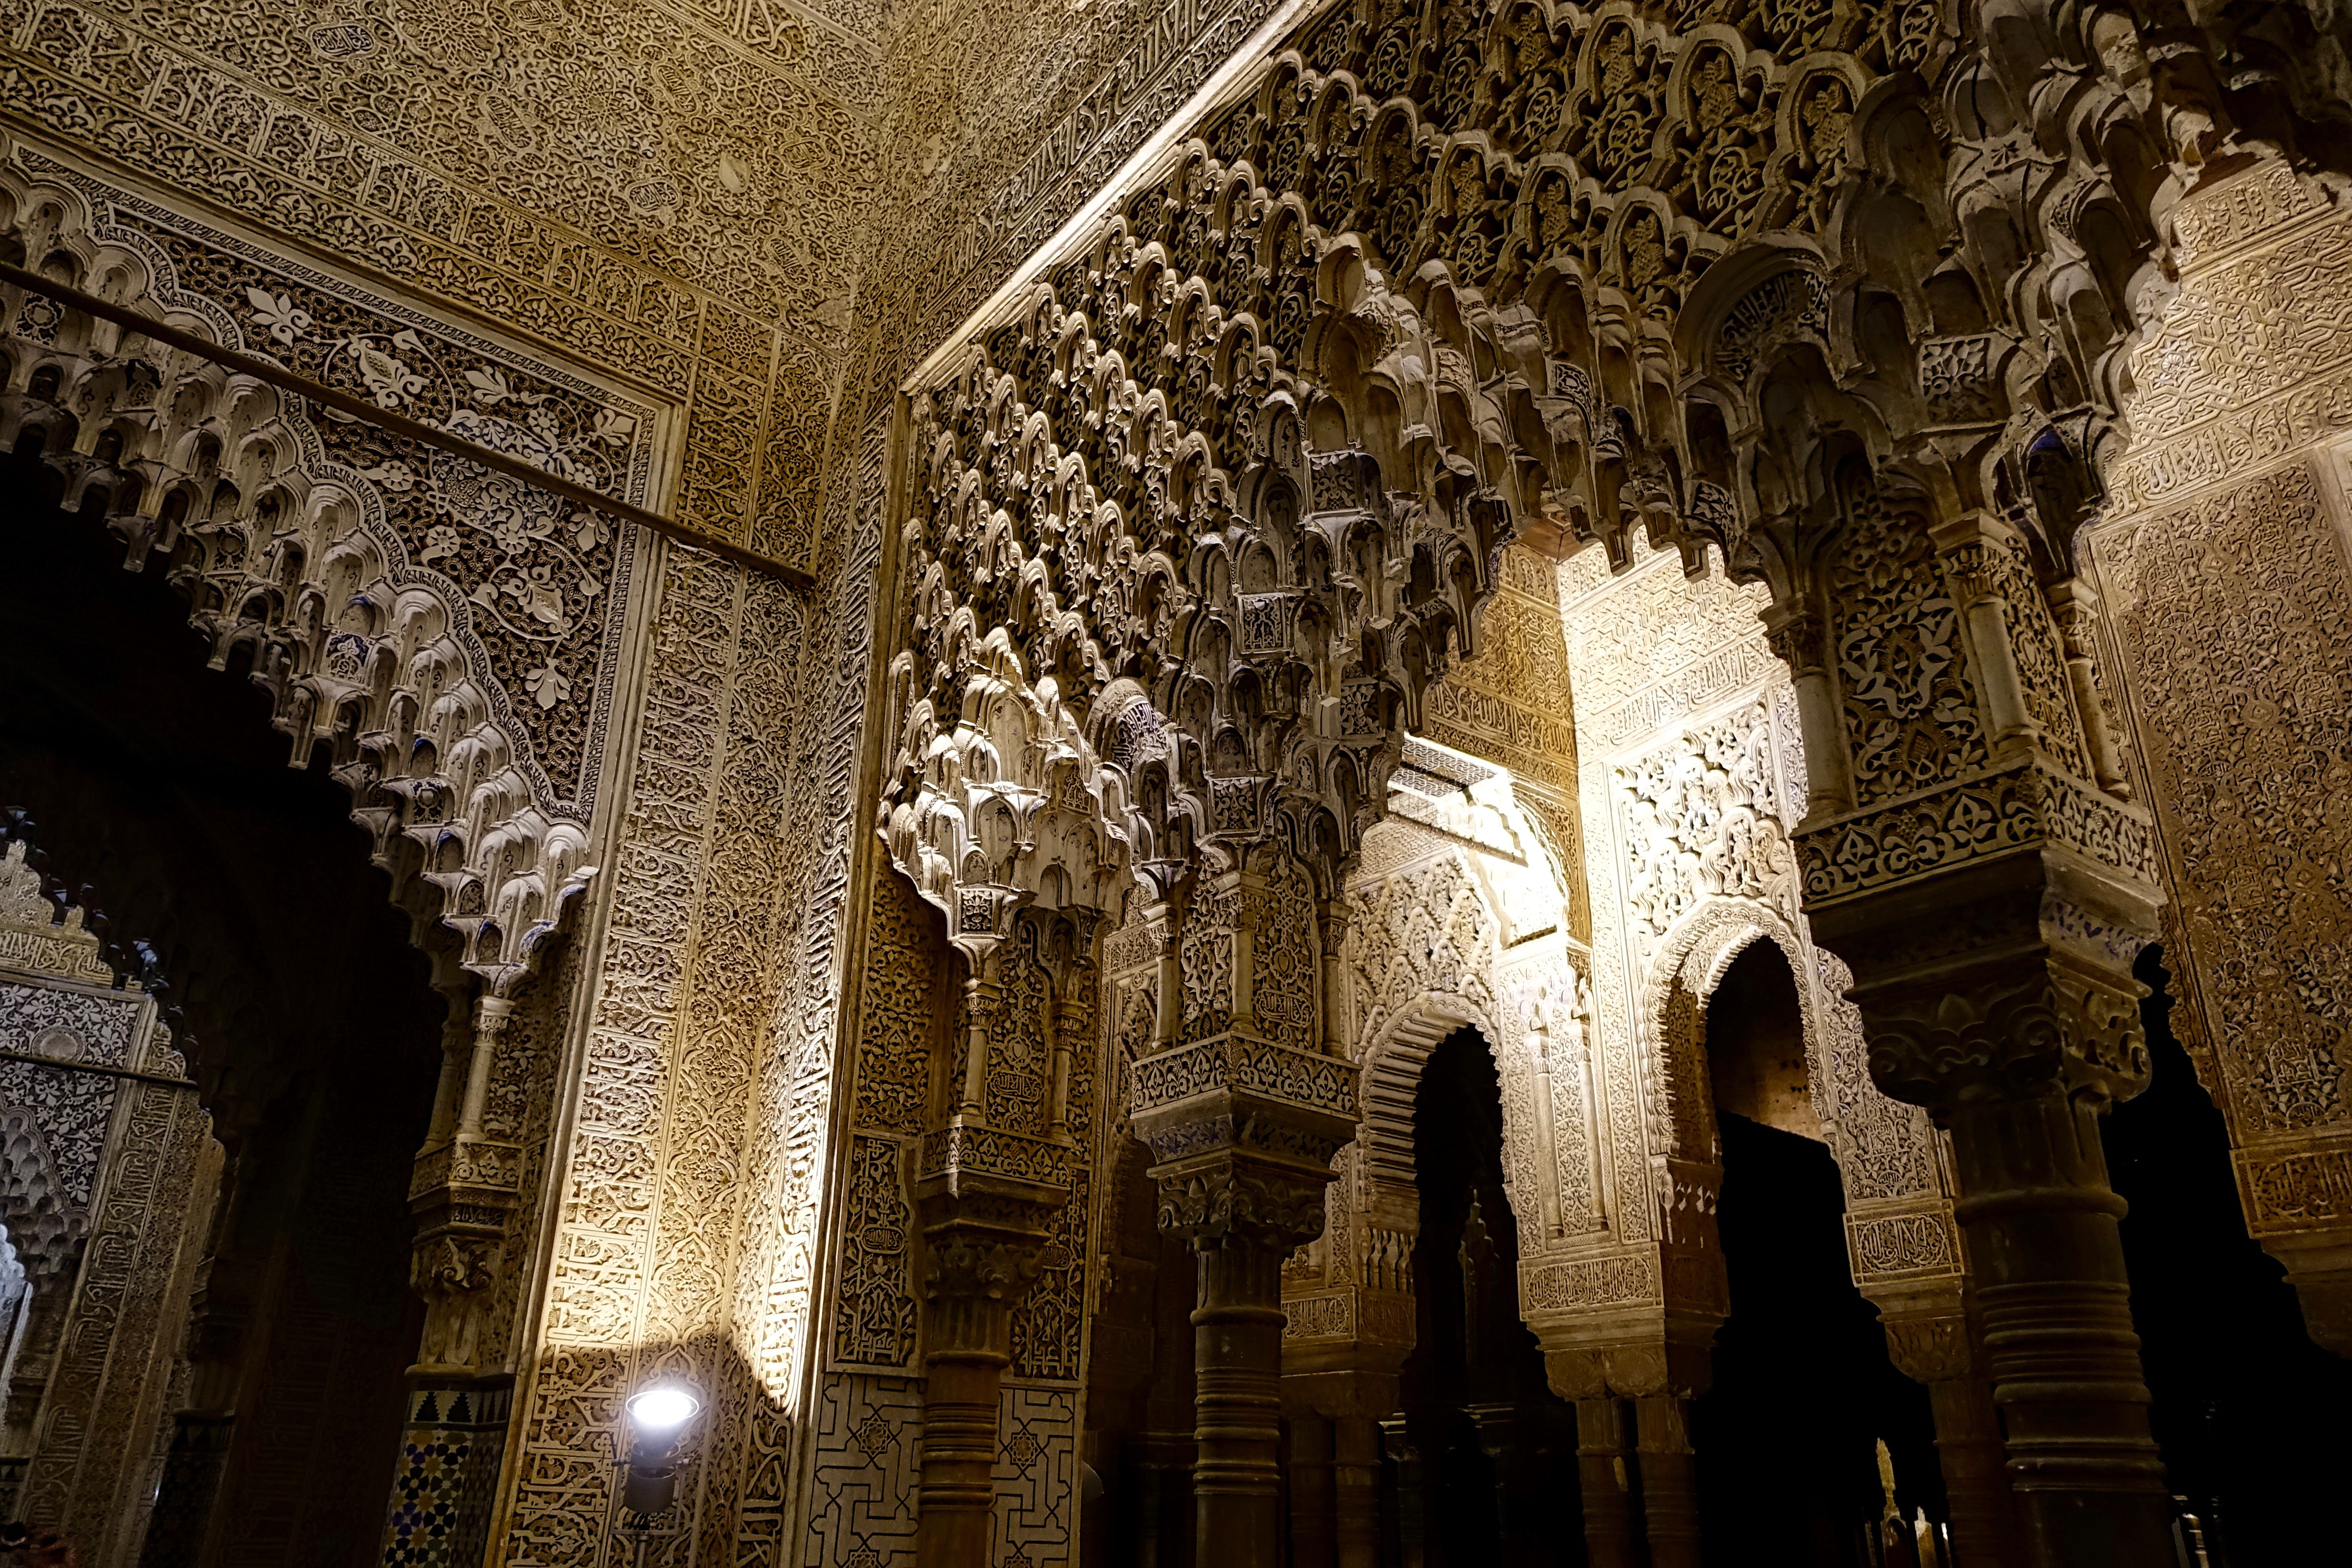
architecture, building, palace, arch, decoration, place of worship, temple, monastery, famous, historical, middle ages, crypt, alhambra, ancient history